Chenin blanc

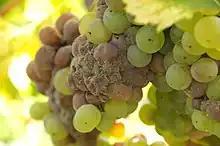
Chenin blanc grapes, like these Sauvignon blanc grapes pictured, are highly sensitive to developing noble rot, which produces a unique style of wine.

The Chenin blanc grapevine buds early in the growing season and ripens midway to late in the harvest year. However, in warm years, the balance between the Loire's marginal climate and the warmth needed to attain full ripeness has the potential of producing wines with some depth of complexity and finesse. The age of the vine can have an influence on wine quality, with older vines producing naturally lower yields. When infected by noble rot, which also lowers yields and adds and intensifies certain flavors, the wines develop less overtly floral aroma notes, but more depth and layers.